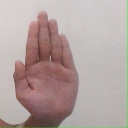
अक्षर: ध